Beacon Park

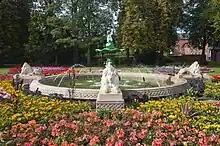
Chancellor Law's Fountain after restoration in 2011

Statues of Edward VII and Edward Smith were erected in the Museum Gardens in 1908 and 1914 respectively. During the First World War, Beacon House was sold to the War department. A Crimean War cannon and a First World War German gun were placed in the Museum Gardens after the war, only to be removed for scrap metal during the next war. After the First World War the park was the scene of much celebration with the Recreation Grounds used for athletics and the Museum Gardens for dancing. The Garden of Remembrance was laid out across Beacon Street opposite the park in 1920. The timber framed public convenience at the northeast entrance was built in 1930, partly with old materials from the portion of the Friary which was taken down in 1925 on the making of the new road.